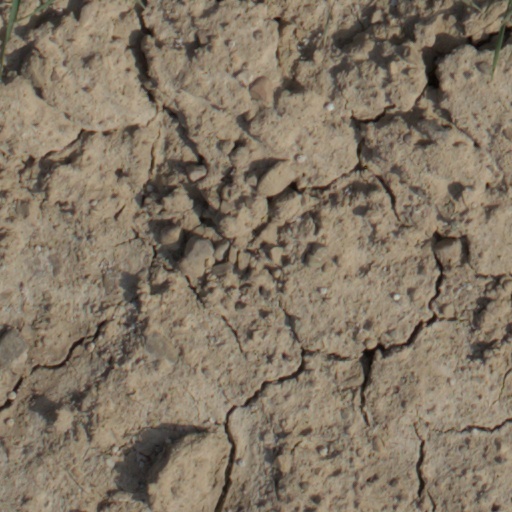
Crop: wheat